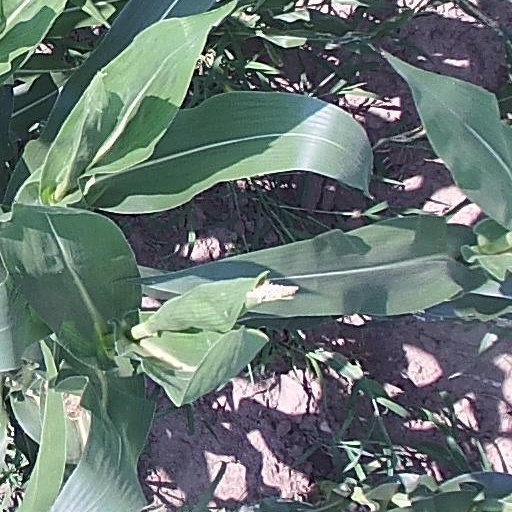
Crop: maize; corn